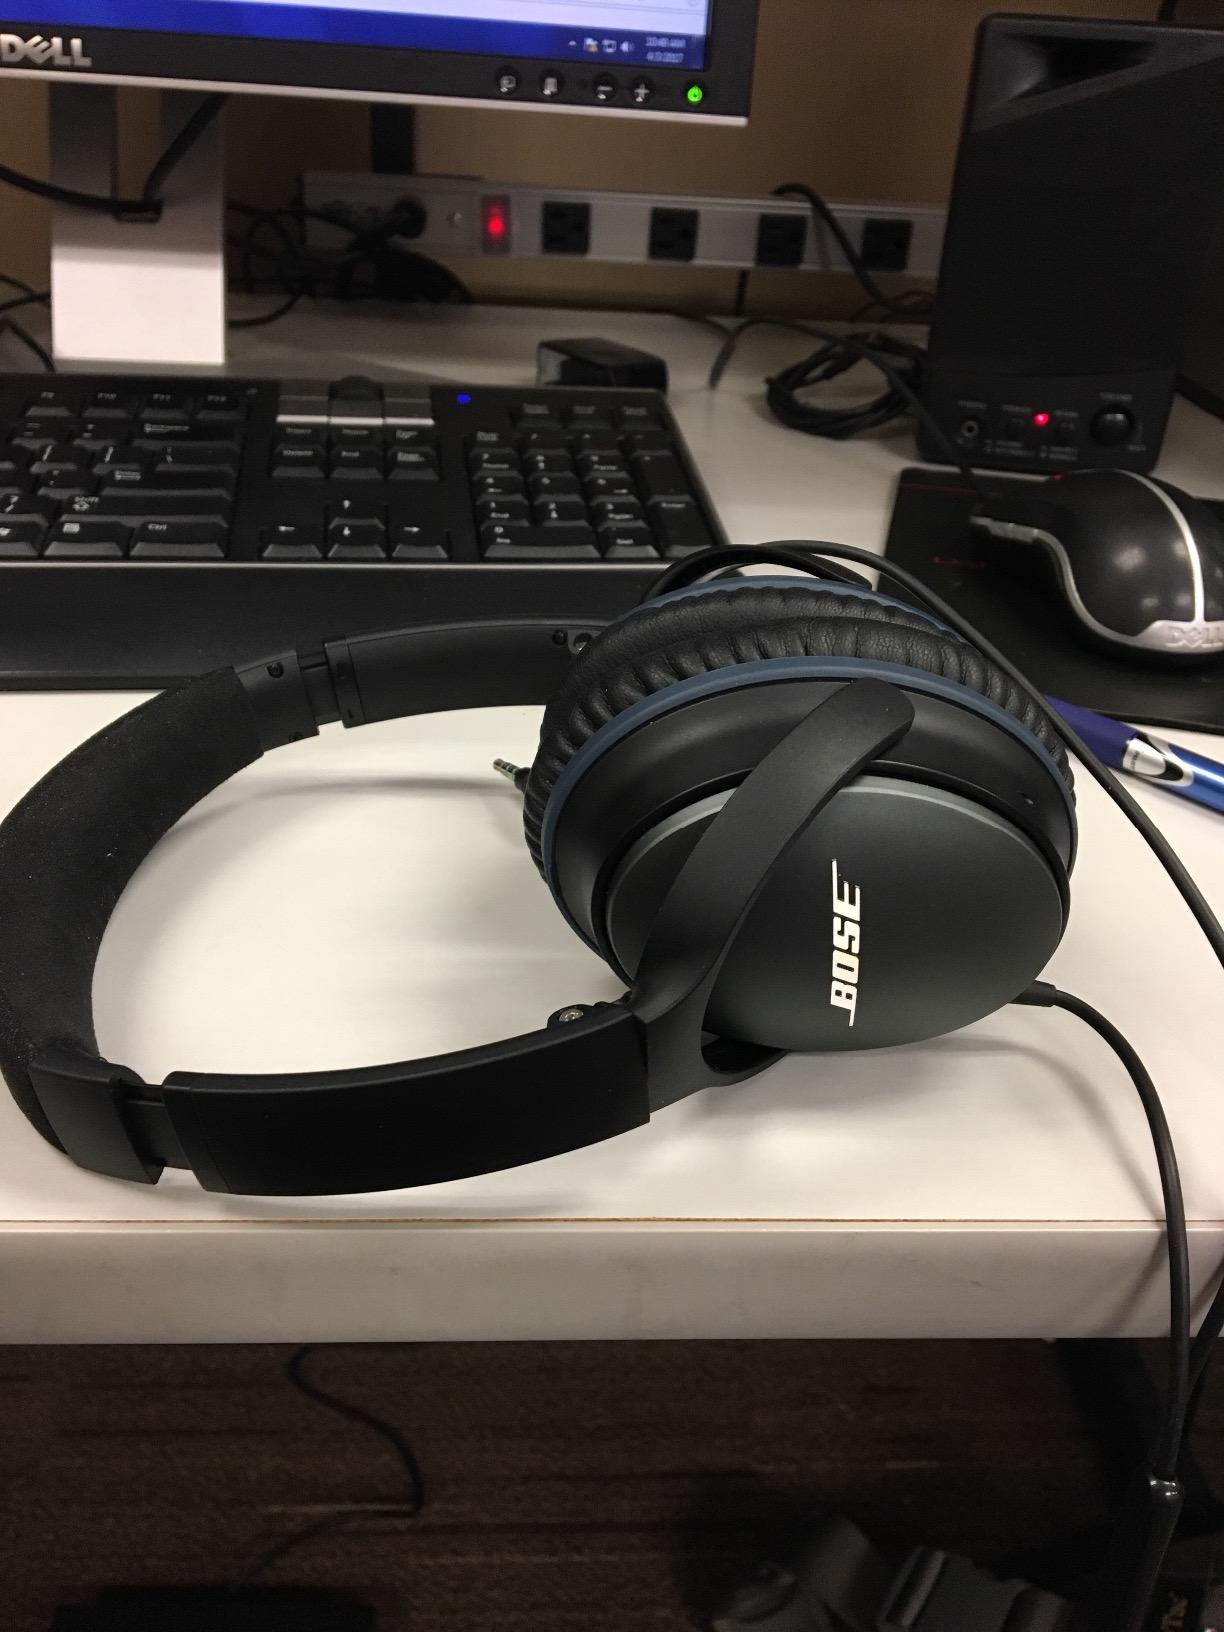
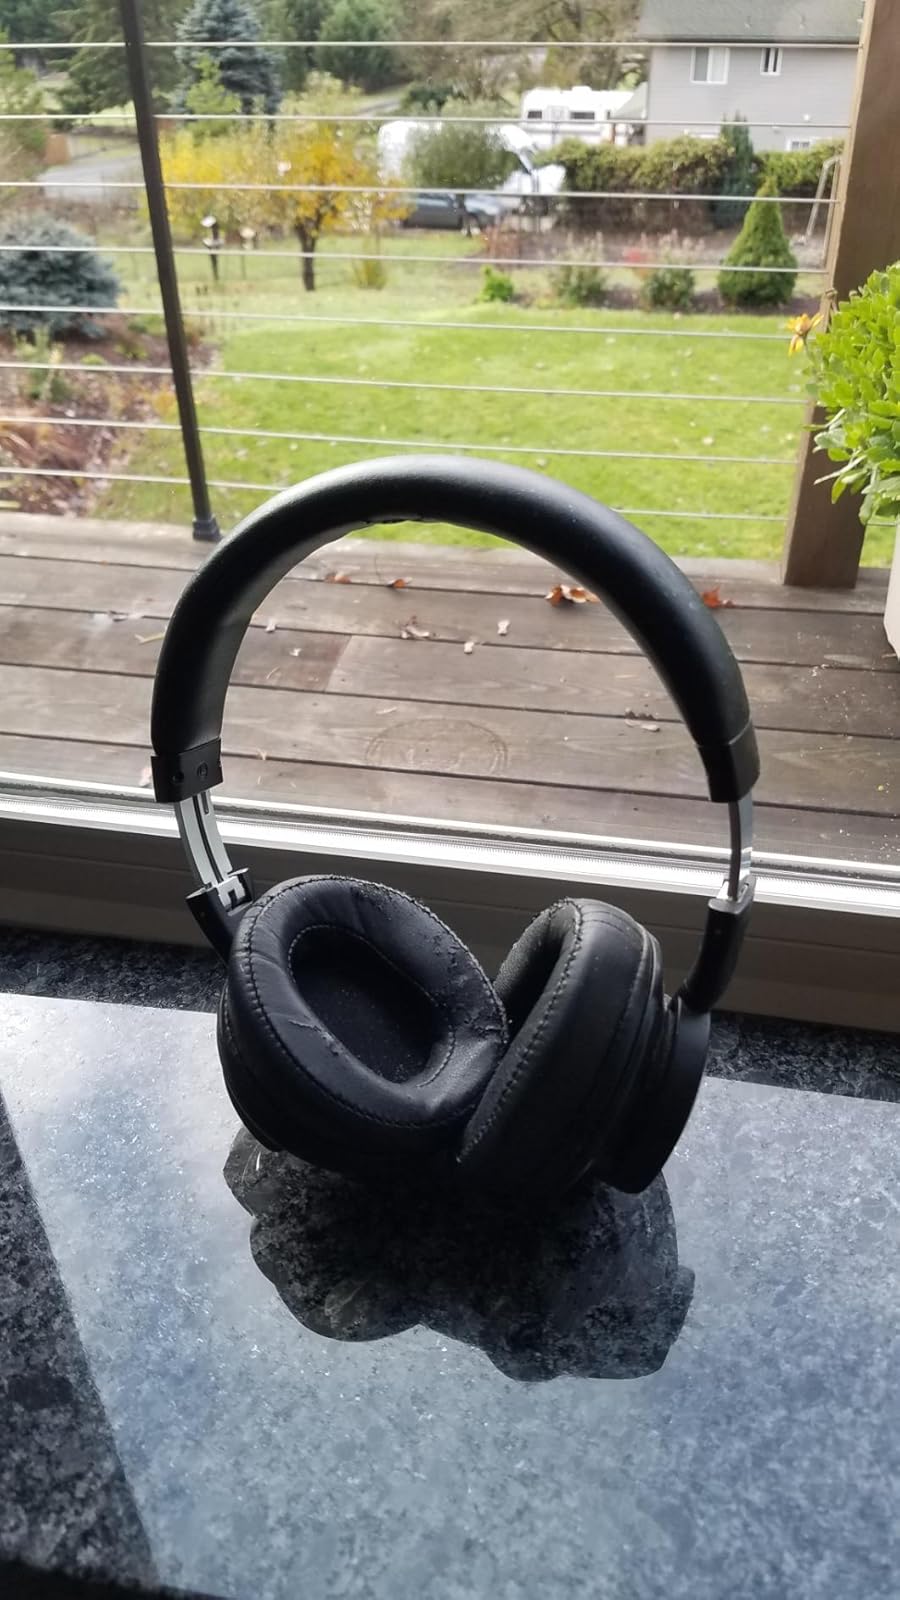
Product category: headphones
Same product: no